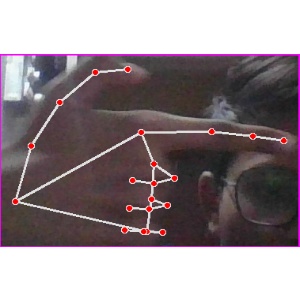
अक्षर: ब